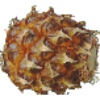
Label: pineapple_mini